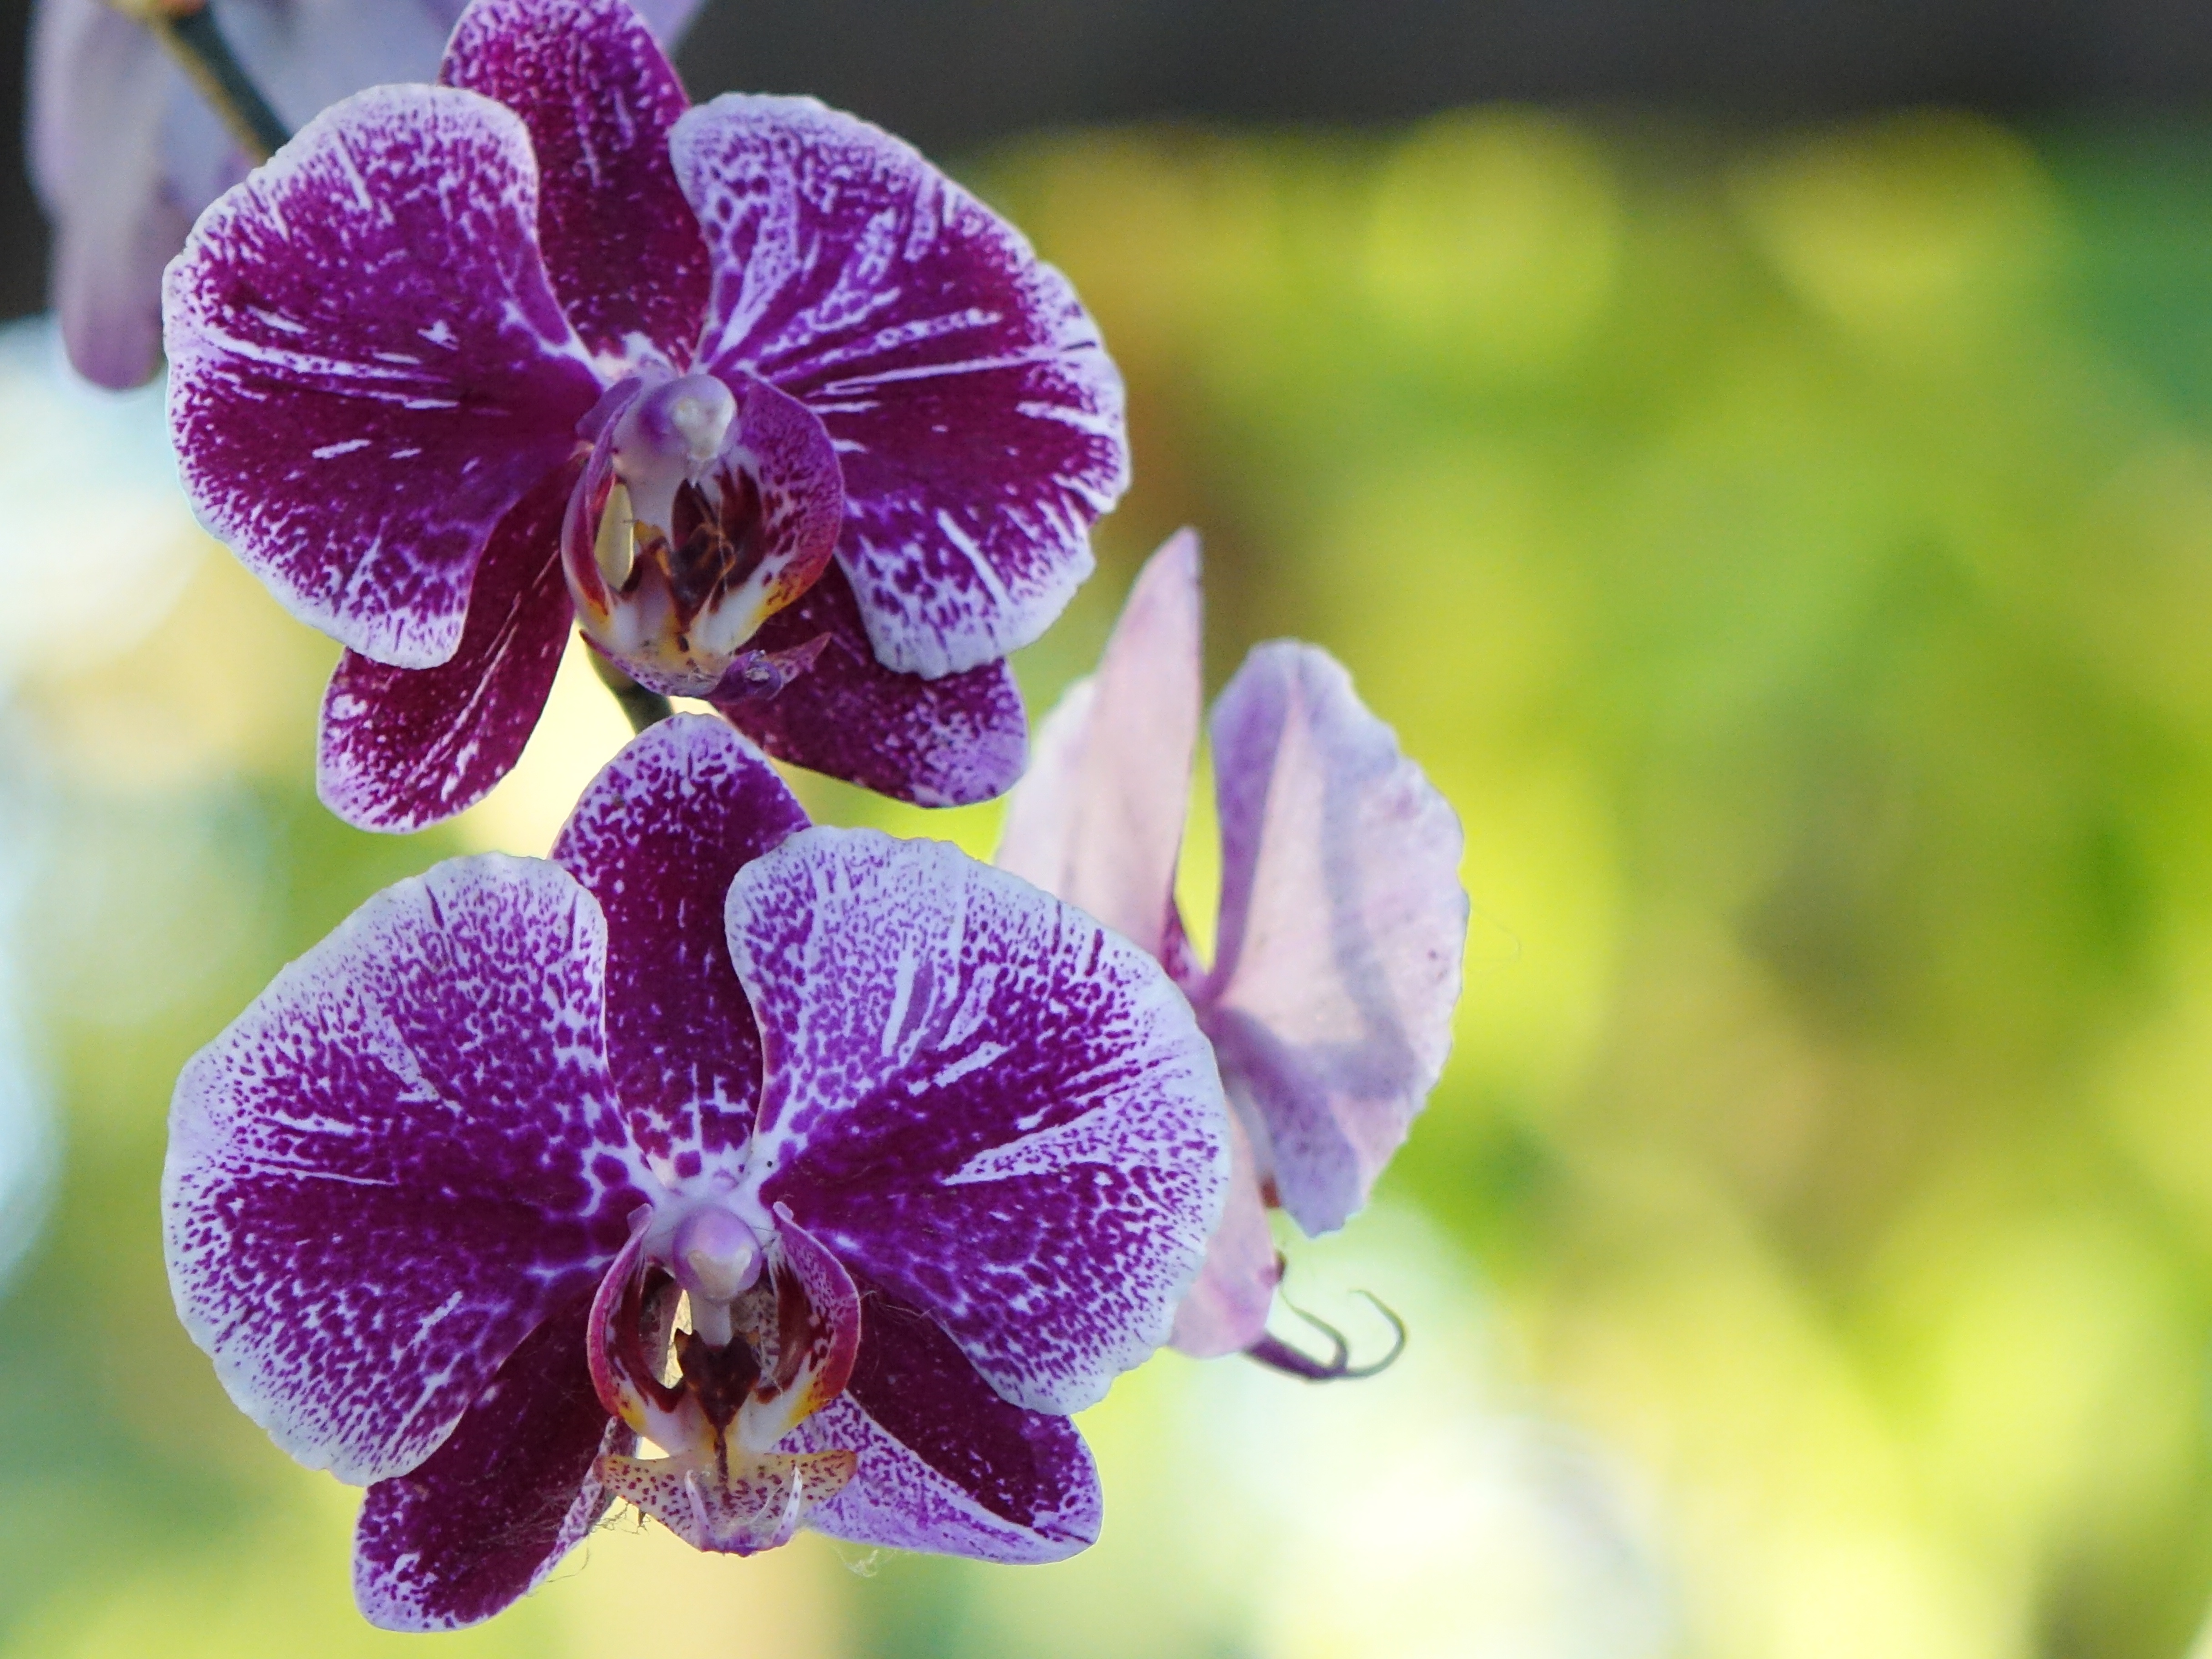
blossom, light, plant, photography, flower, purple, petal, spring, botany, flora, orchid, wildflower, close up, eye, flowering, macro photography, flowering plant, butterfly the falkland islands, land plant, moth orchid